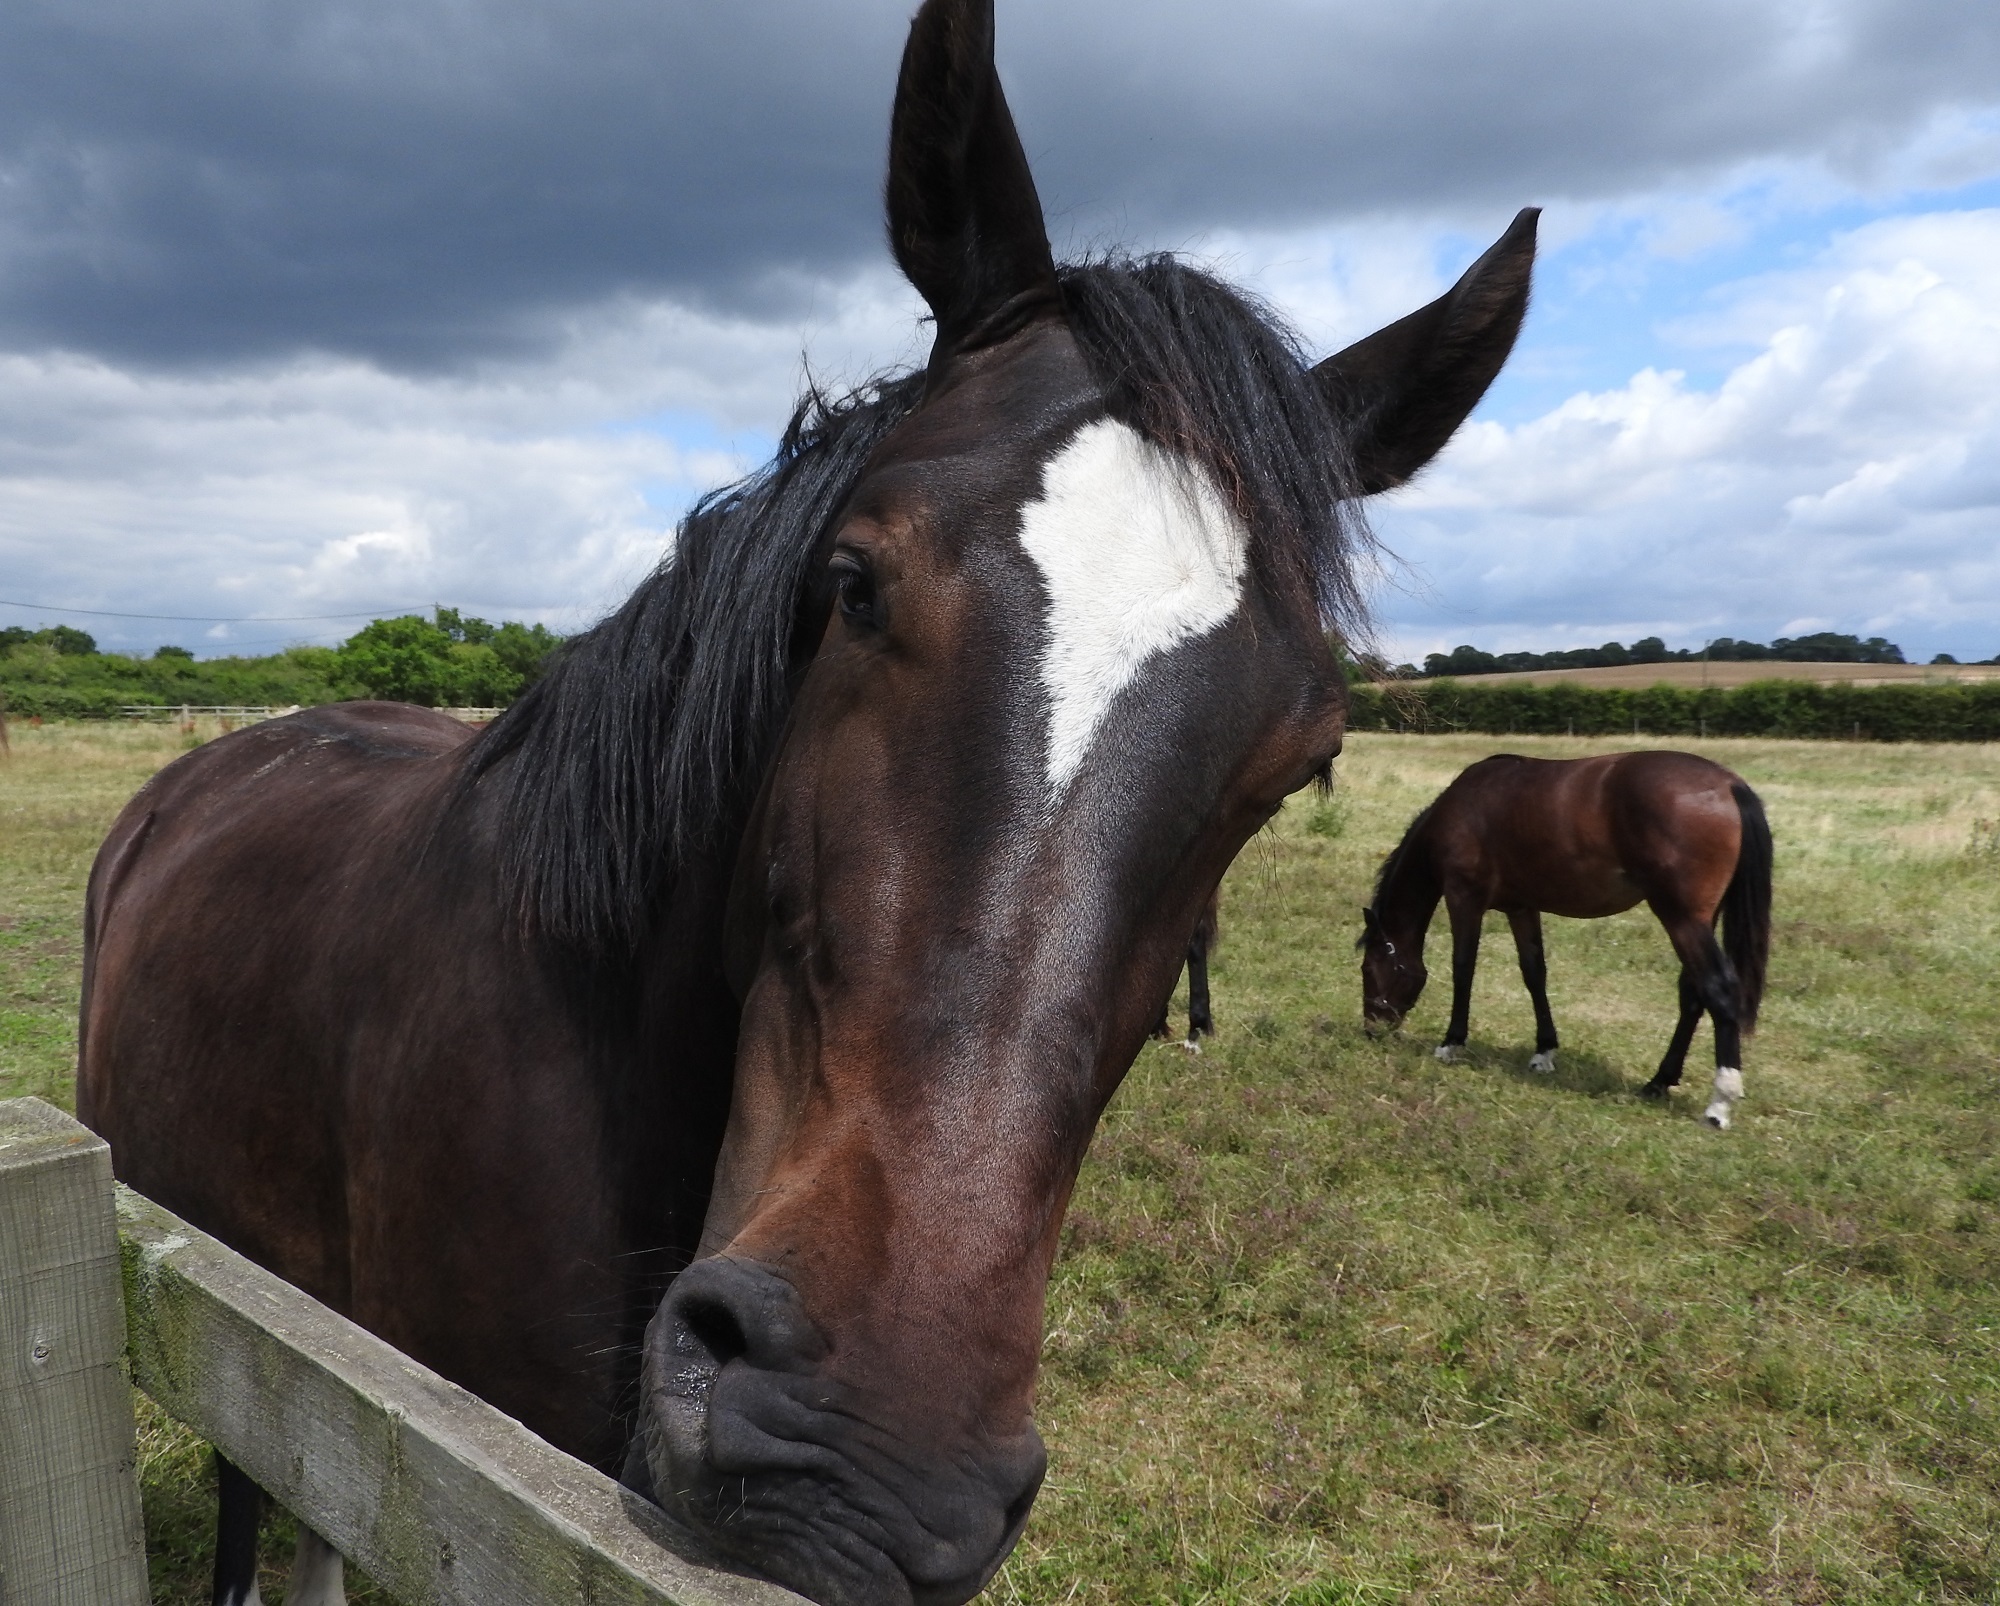
nature, fence, animal, portrait, herd, pasture, grazing, livestock, ranch, horse, mammal, stallion, mane, fauna, bridle, outdoors, horses, vertebrate, mare, domestic, pack animal, horse like mammal, mustang horse